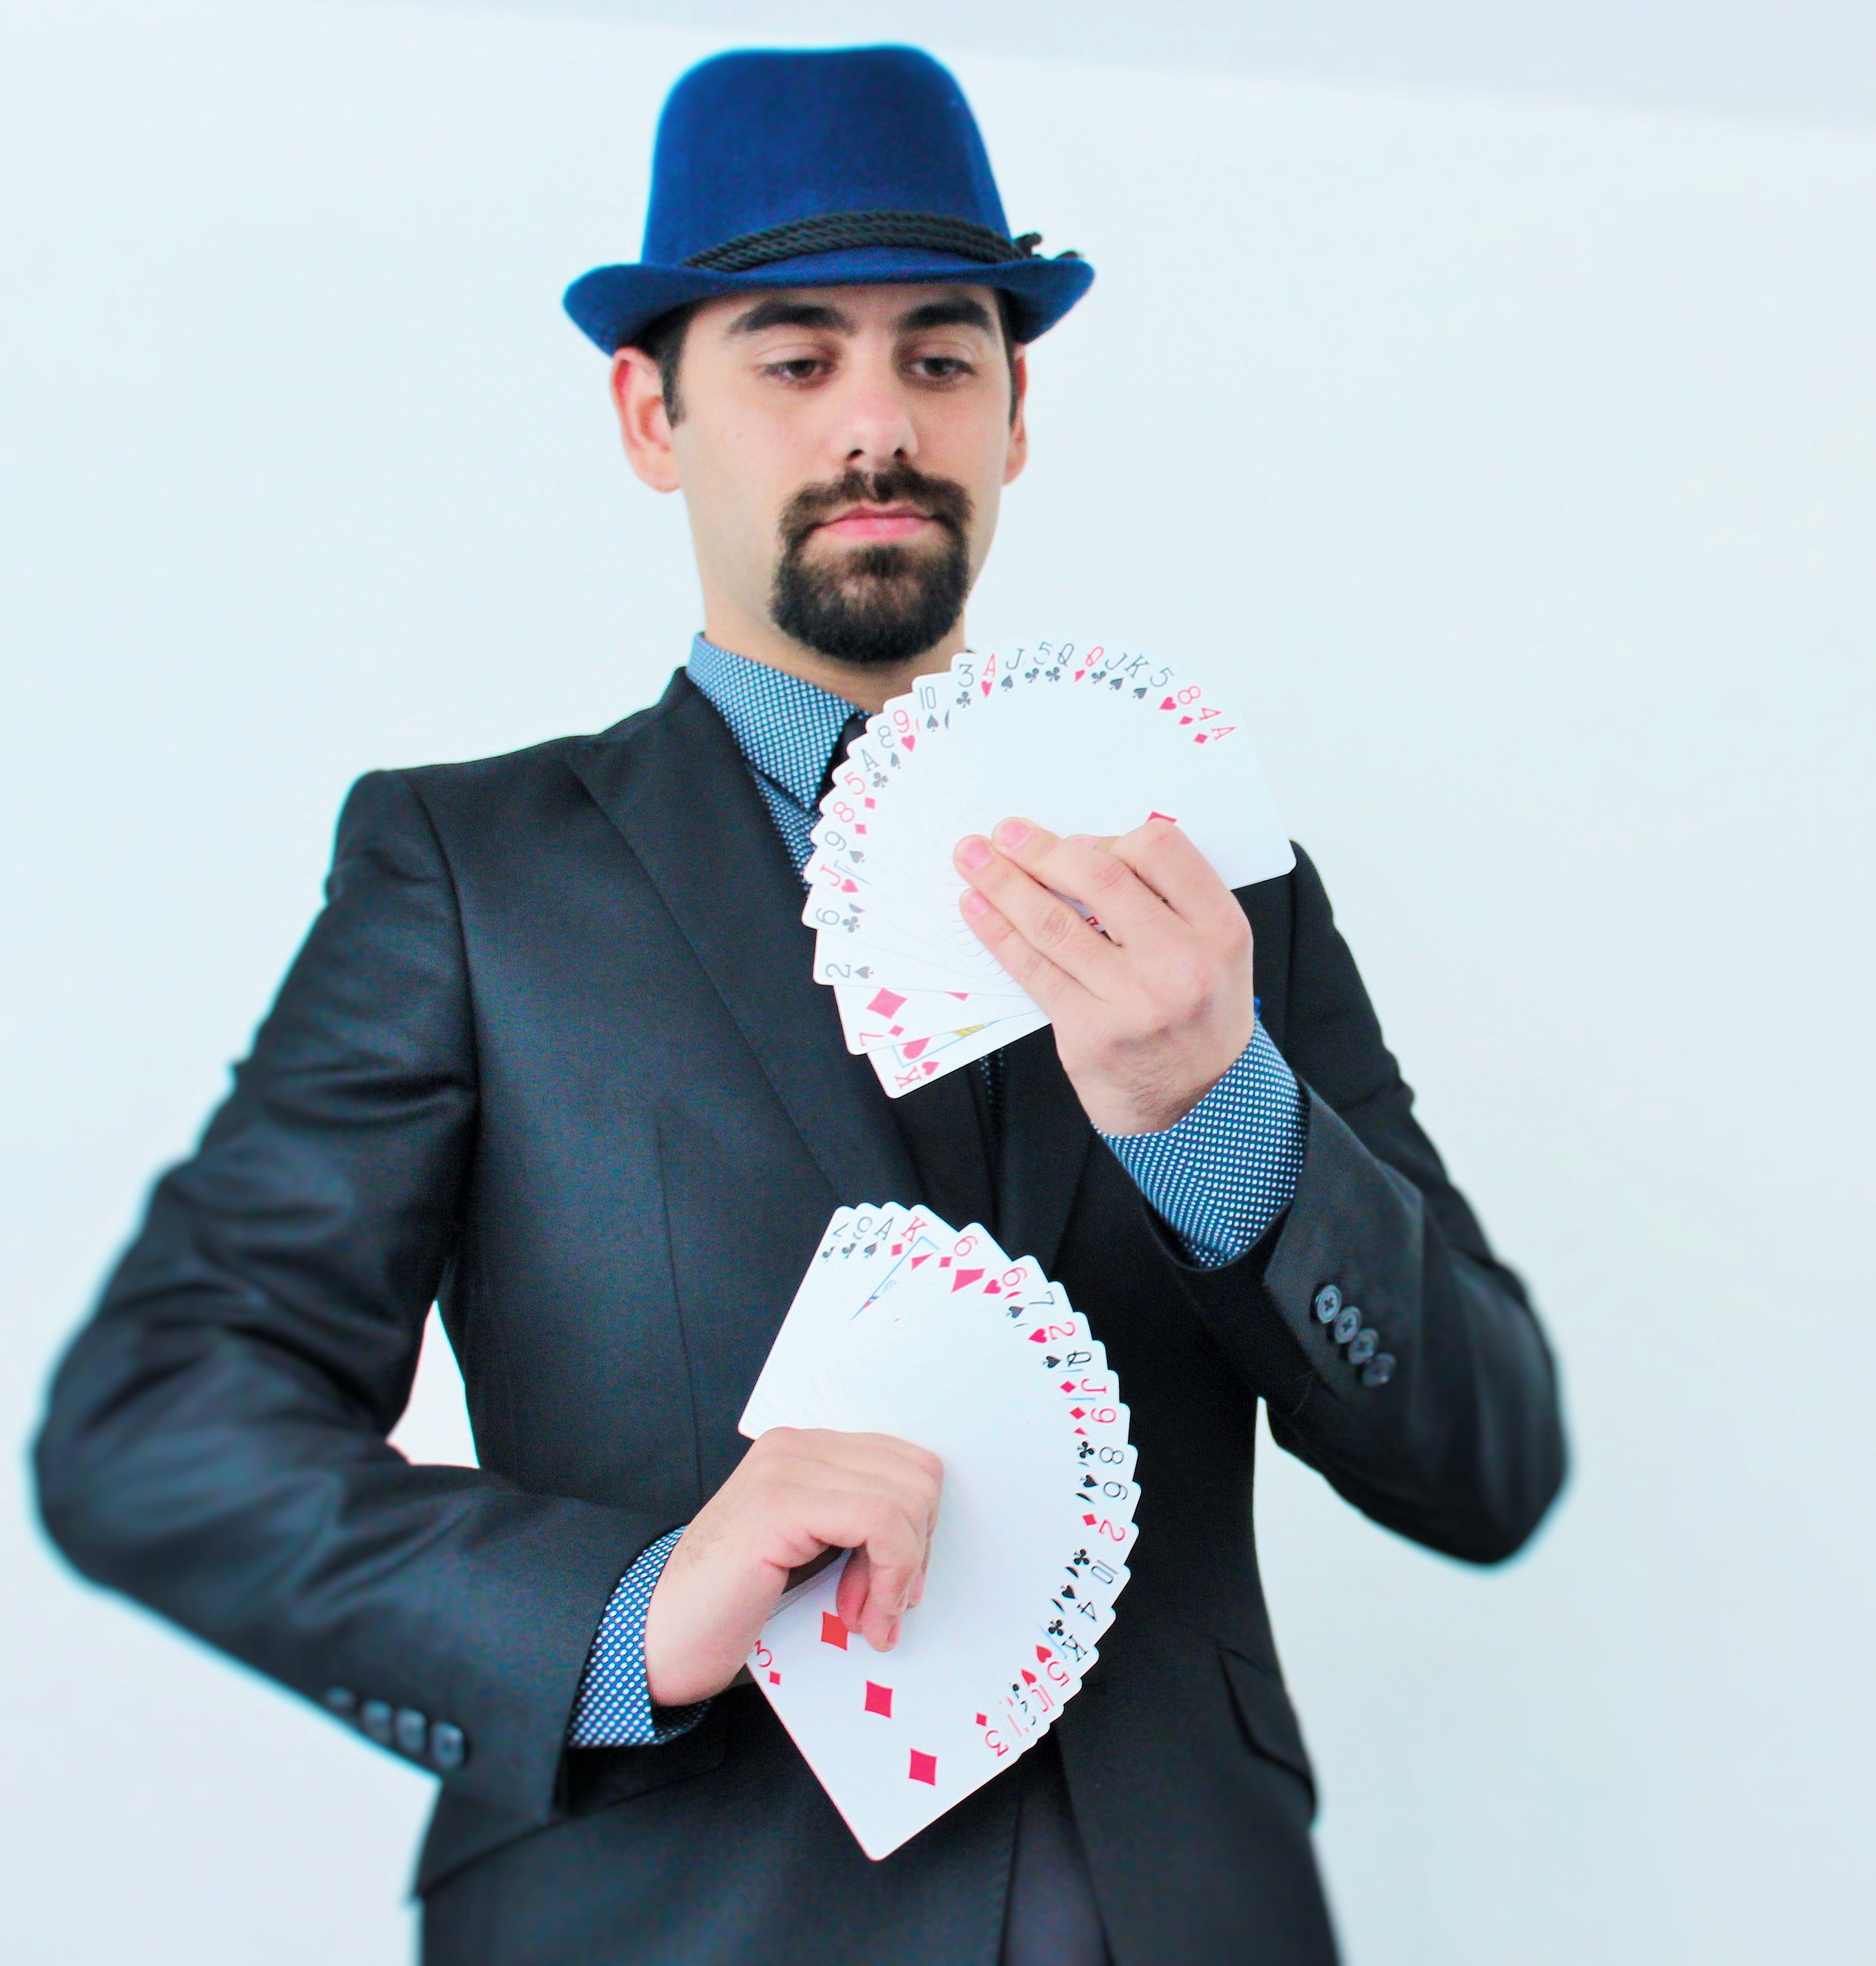
deck, hat, clothing, gentleman, cap, letters, magic, attention, magician, trick, formal wear, facial hair, fashion accessory